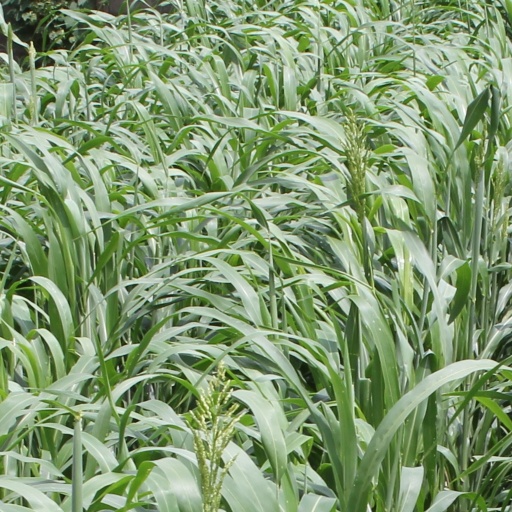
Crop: sorghum